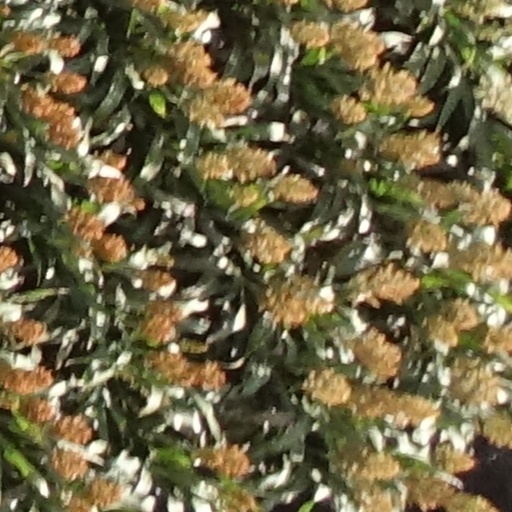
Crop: sorghum